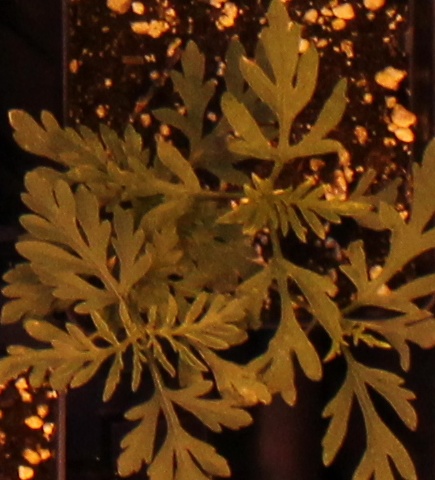
Label: Ragweed